History of trigonometry

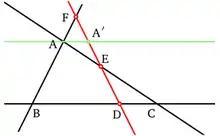
Menelaus' theorem

Menelaus of Alexandria (c. 100 AD) wrote in three books his "Sphaerica". In Book I, he established a basis for spherical triangles analogous to the Euclidean basis for plane triangles. He established a theorem that is without Euclidean analogue, that two spherical triangles are congruent if corresponding angles are equal, but he did not distinguish between congruent and symmetric spherical triangles. Another theorem that he establishes is that the sum of the angles of a spherical triangle is greater than 180°. Book II of "Sphaerica" applies spherical geometry to astronomy. And Book III contains the "theorem of Menelaus". He further gave his famous "rule of six quantities".